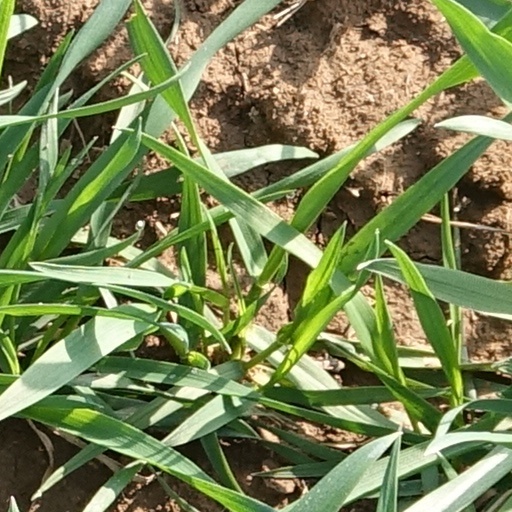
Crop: wheat